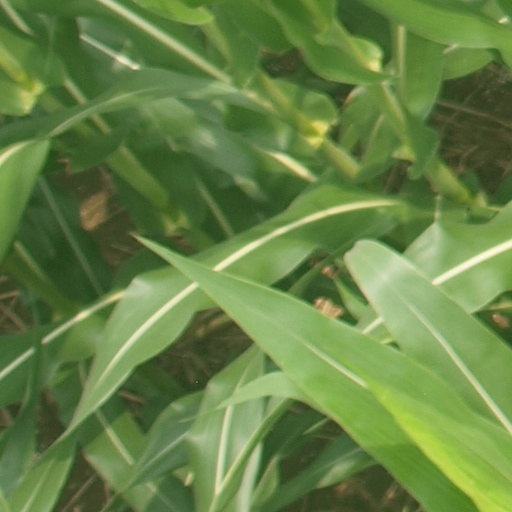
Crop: maize; corn